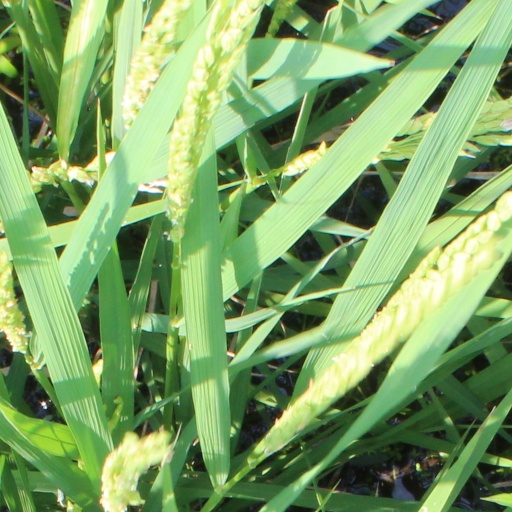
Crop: rice